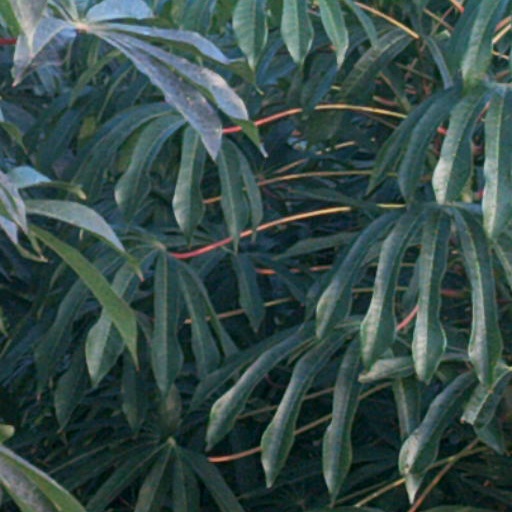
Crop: cassava